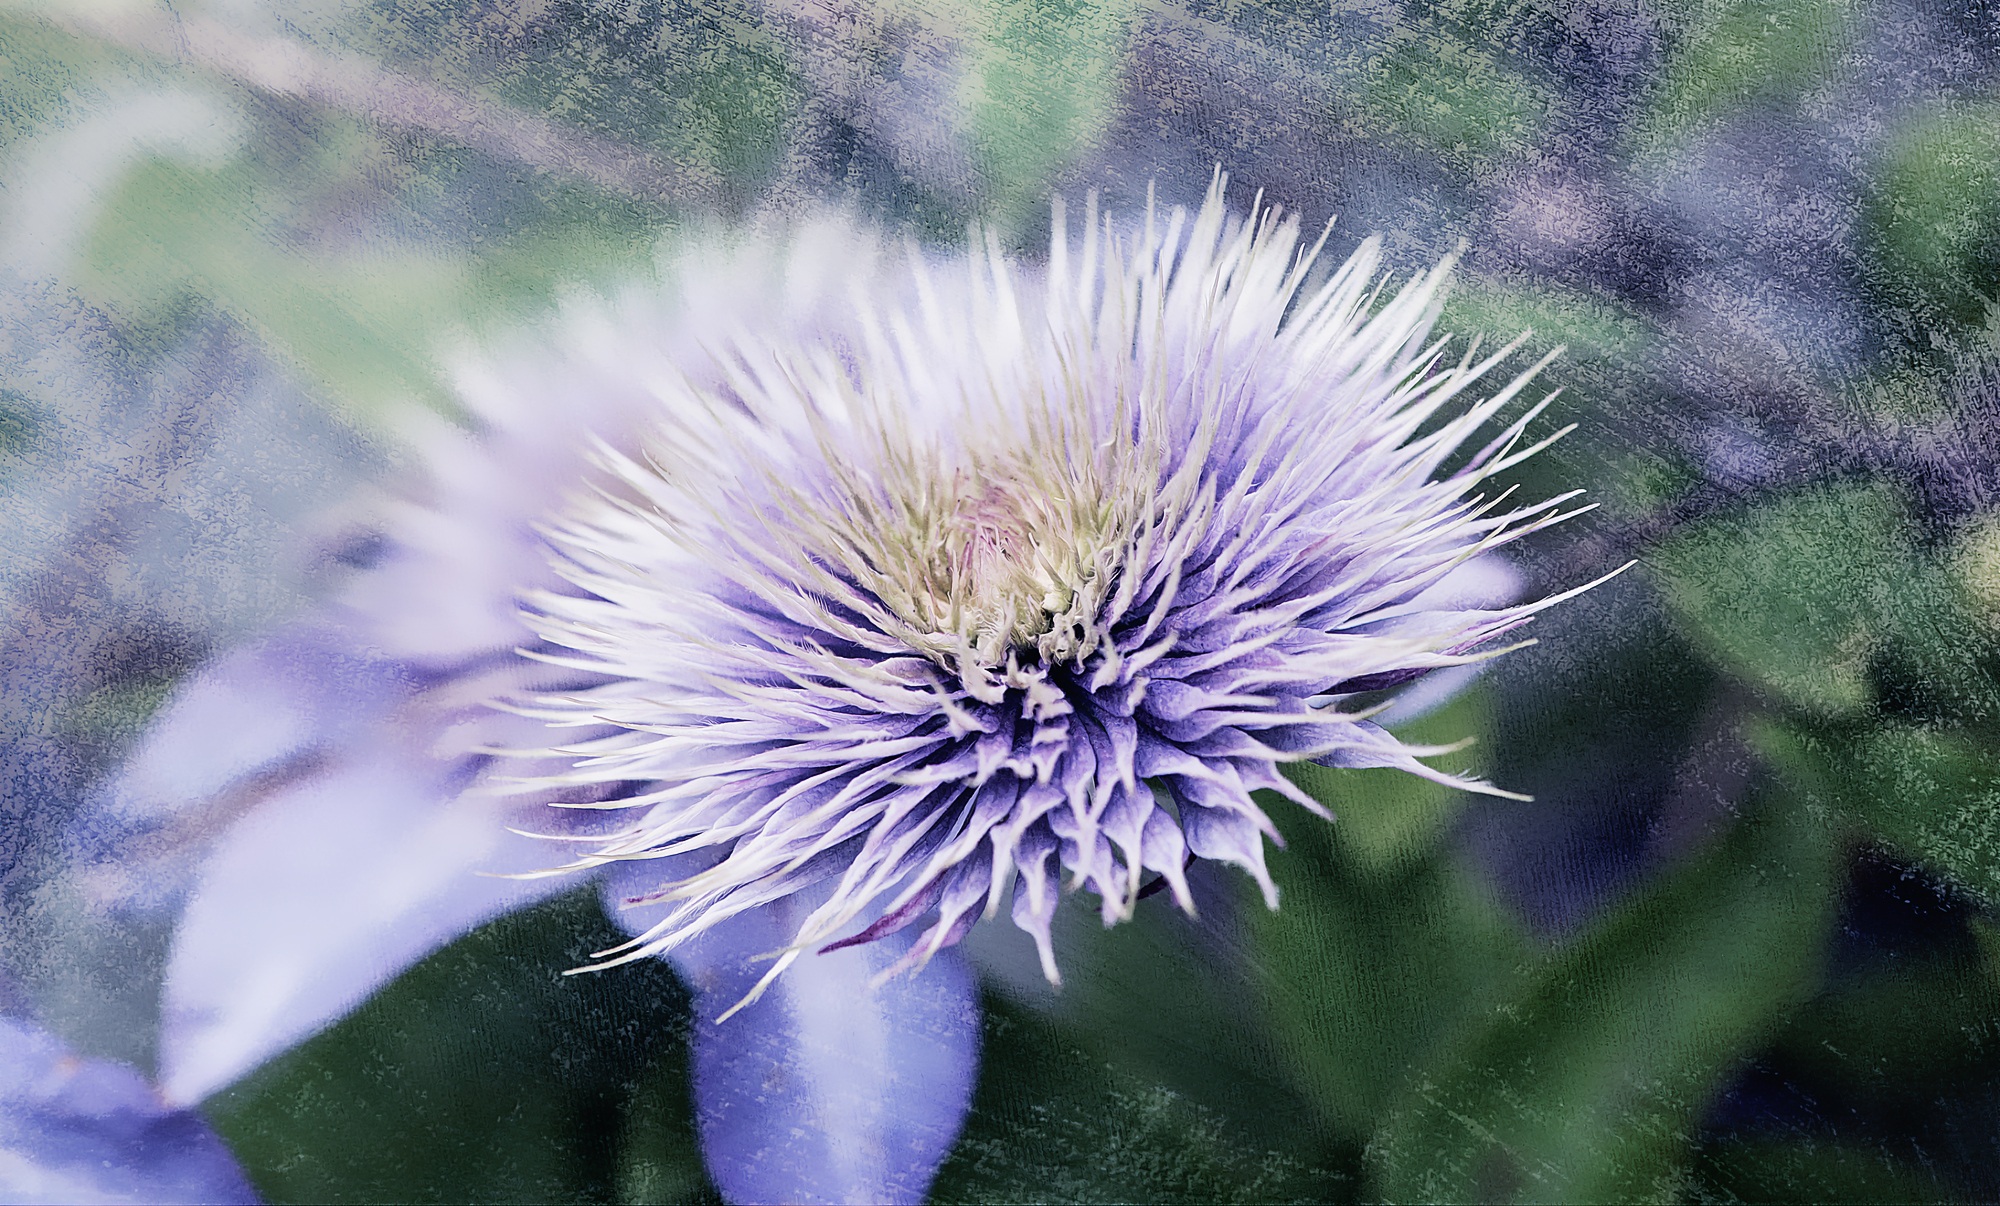
nature, blossom, plant, flower, bloom, botany, blue, climber, garden, close, flora, painting, wildflower, violet, thistle, clematis, macro photography, garden plant, flowering plant, daisy family, silybum, blue clematis, land plant